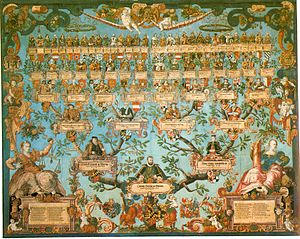
Slægtsforskning
Stamtræ for Ludvig af Württemberg, der regerede fra 1568-1593.
Slægtsforskning, også genealogi - af græsk: genea familie; græsk: logos læren om - er udforskningen af det enkeltes menneskes eller den enkelte families afstamning, og i begge tilfælde fører det til en, mere eller mindre fuldstændig slægts-historisk præsentation. Udforskerne kaldes slægtsforskere eller genealoger.